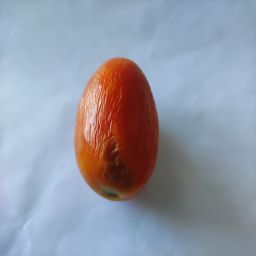
Crop: Tomato
Quality: Old